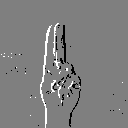
ASL letter: u